Highland Warriors

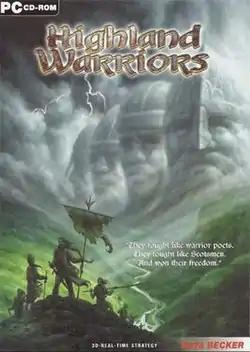

Highland Warriors is a real-time strategy video game developed by German studio Soft Enterprises and released for Microsoft Windows in January 2003. It takes place during the Middle Ages of the British history.